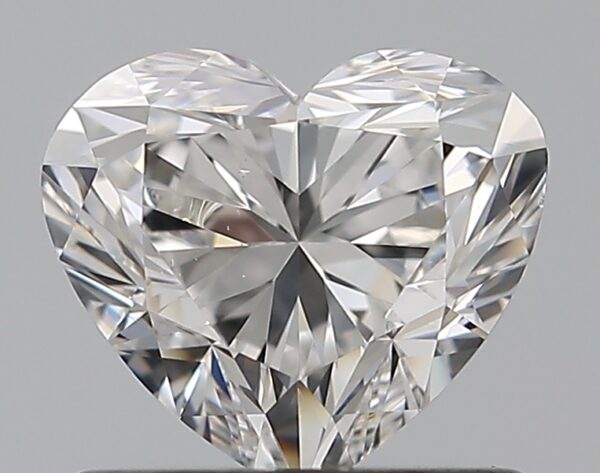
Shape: heart
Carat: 0.75
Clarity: VS2
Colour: F
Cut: EX
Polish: EX
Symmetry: VG
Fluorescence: M
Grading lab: GIA
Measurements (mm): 5.5 x 6.25 x 3.69